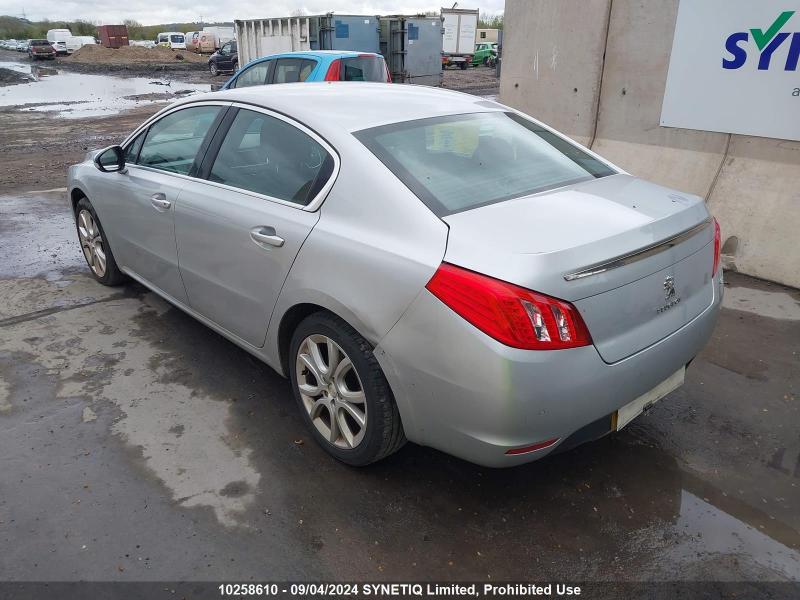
Aucun dommage détecté.
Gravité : aucun